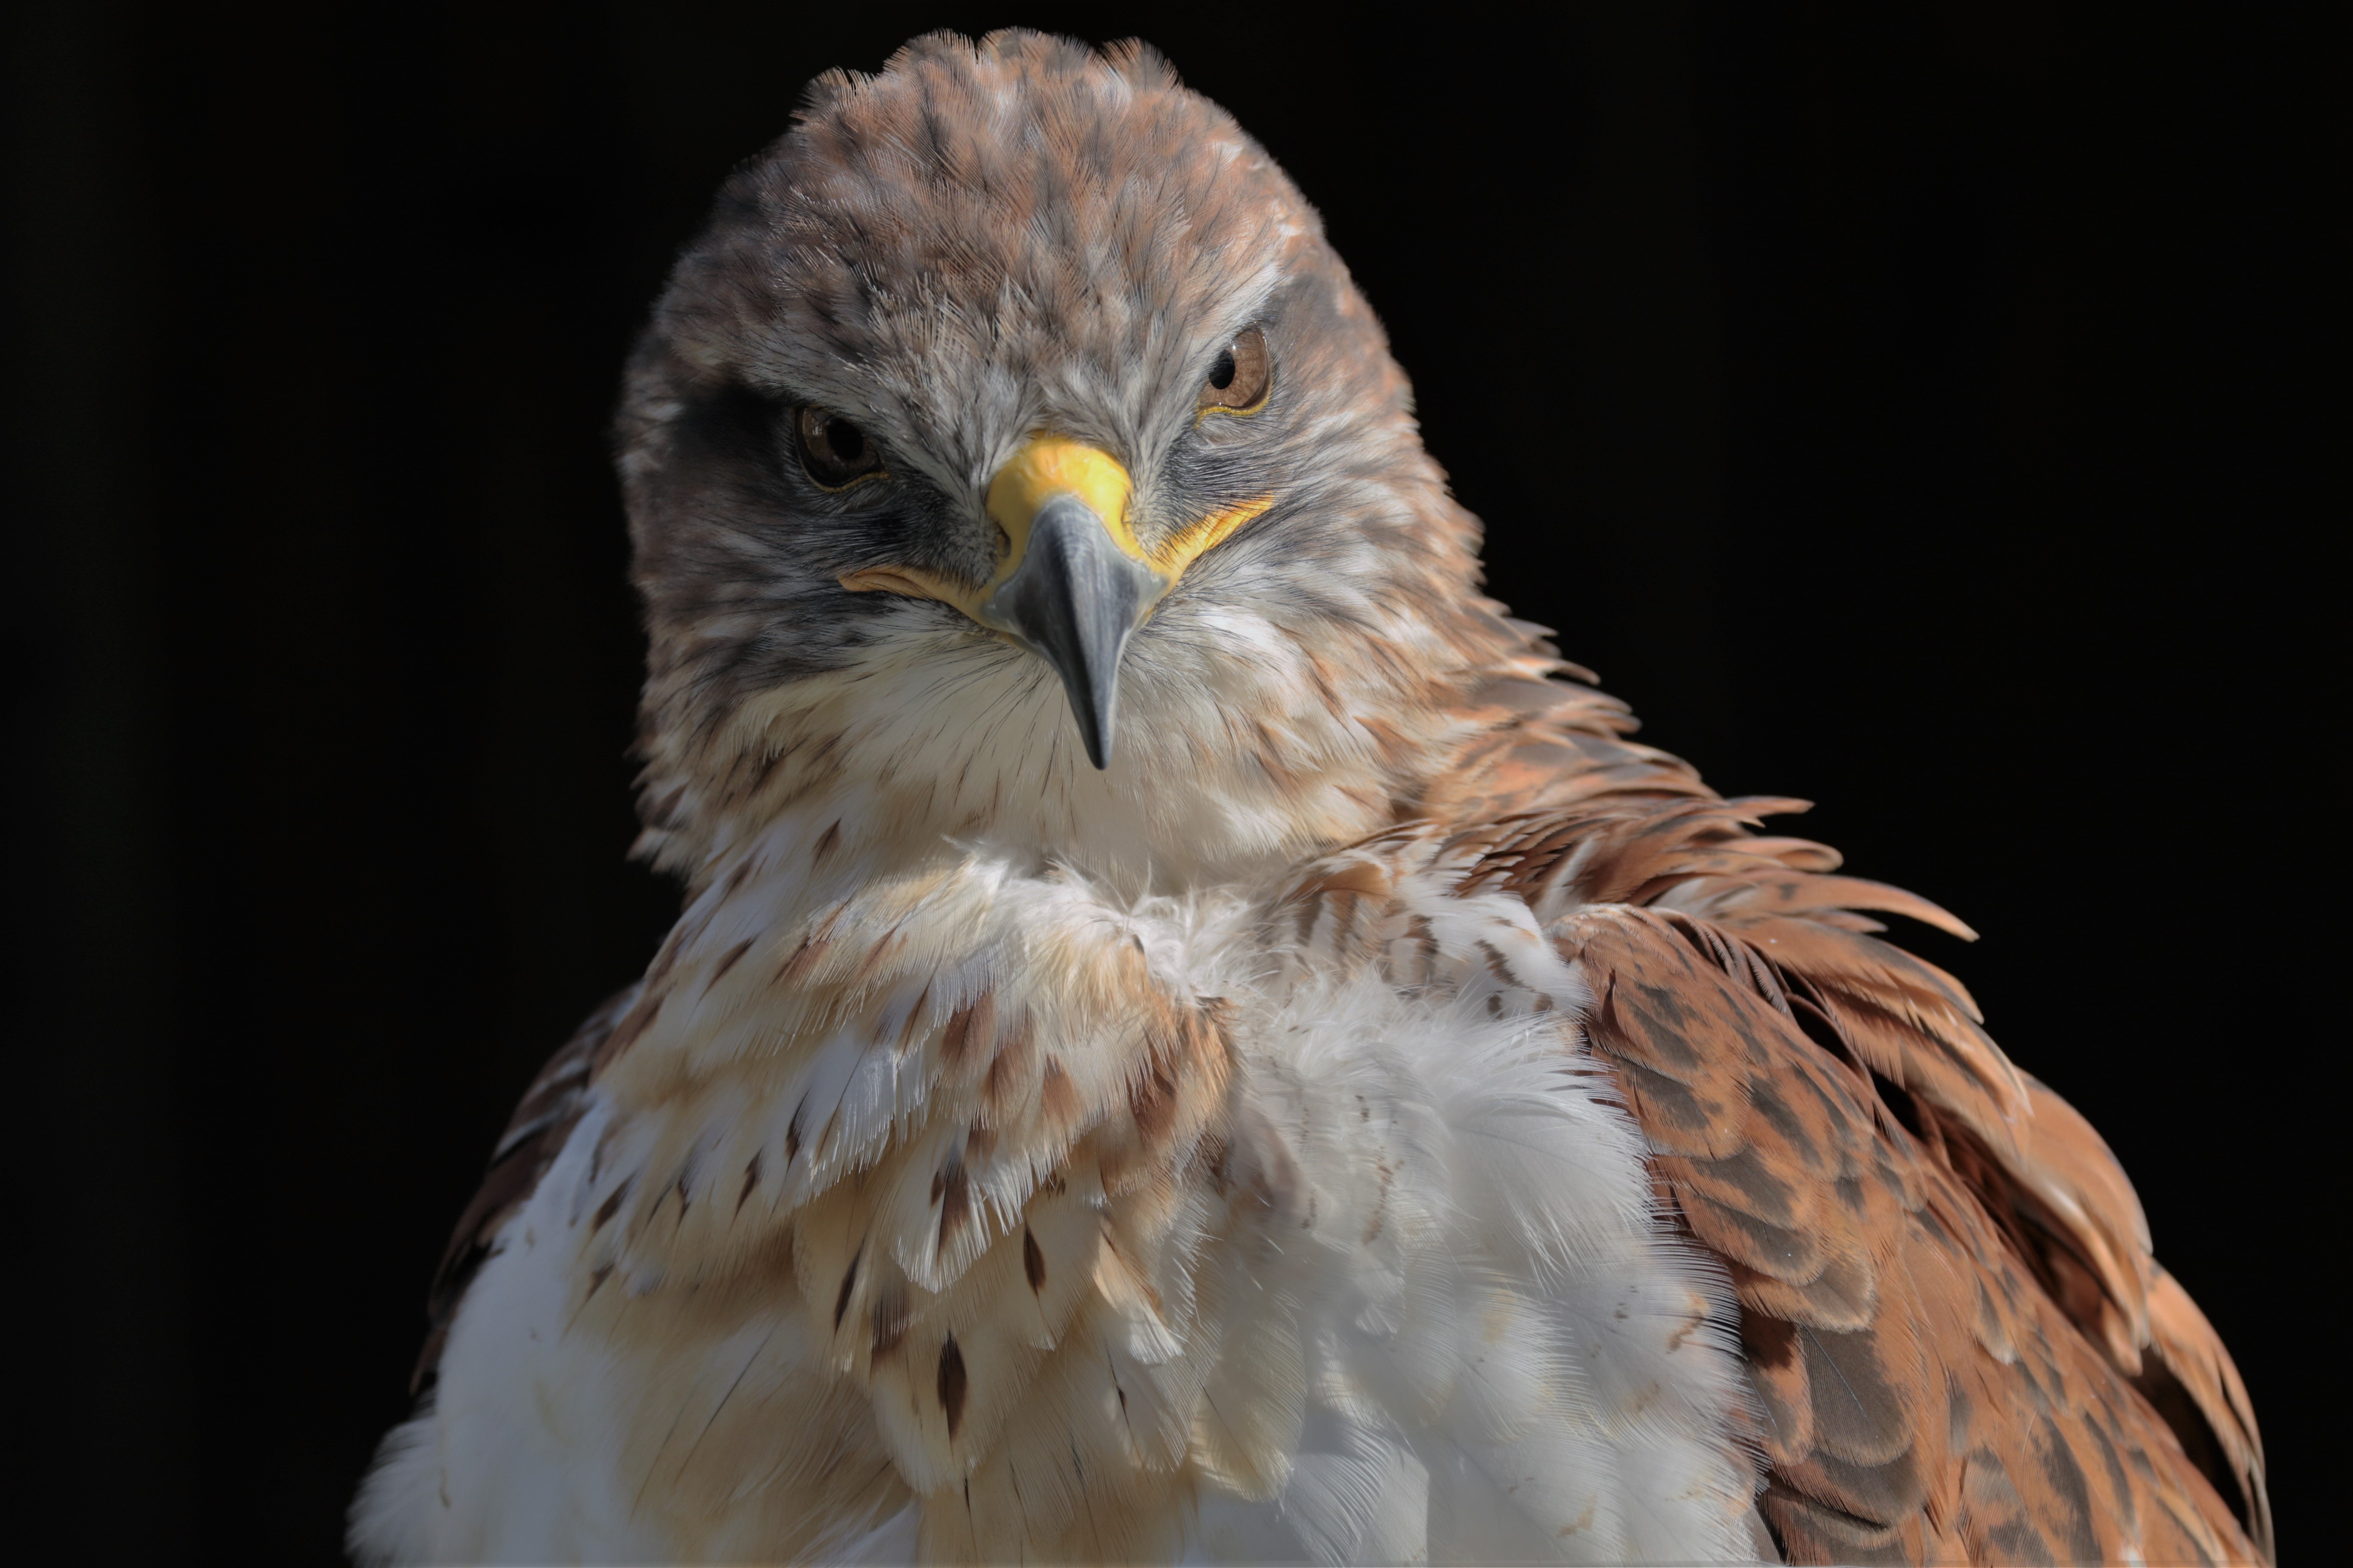
bird, wing, wildlife, portrait, beak, eagle, predator, hawk, avian, fauna, raptor, majestic, plumage, bird of prey, bald eagle, close up, feathers, vertebrate, talons, carnivore, hunter, falcon, prey, ferruginous hawk, ferruginous, accipitriformes